Blackfriars, Leicester

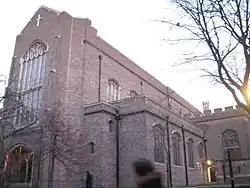
The Holy Cross Priory, new Dominican House in Leicester (on New Walk)

Leicester Blackfriars was a civil parish, in 1891 the parish had a population of 2512. The parish was formed in 1858, on 26 March 1896 the parish was abolished and merged with Leicester.